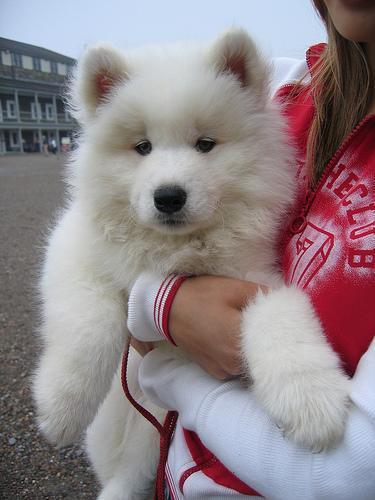
Samoyed